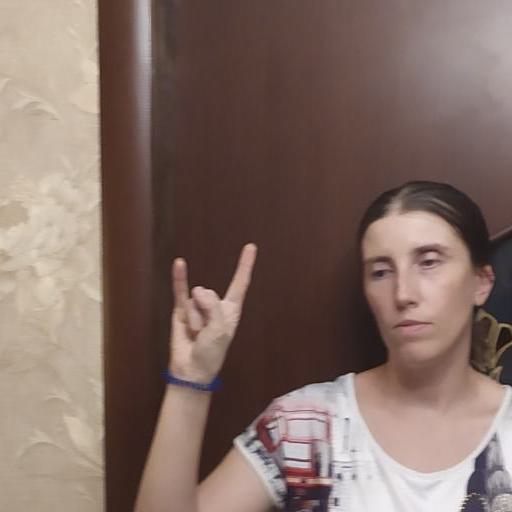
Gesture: rock